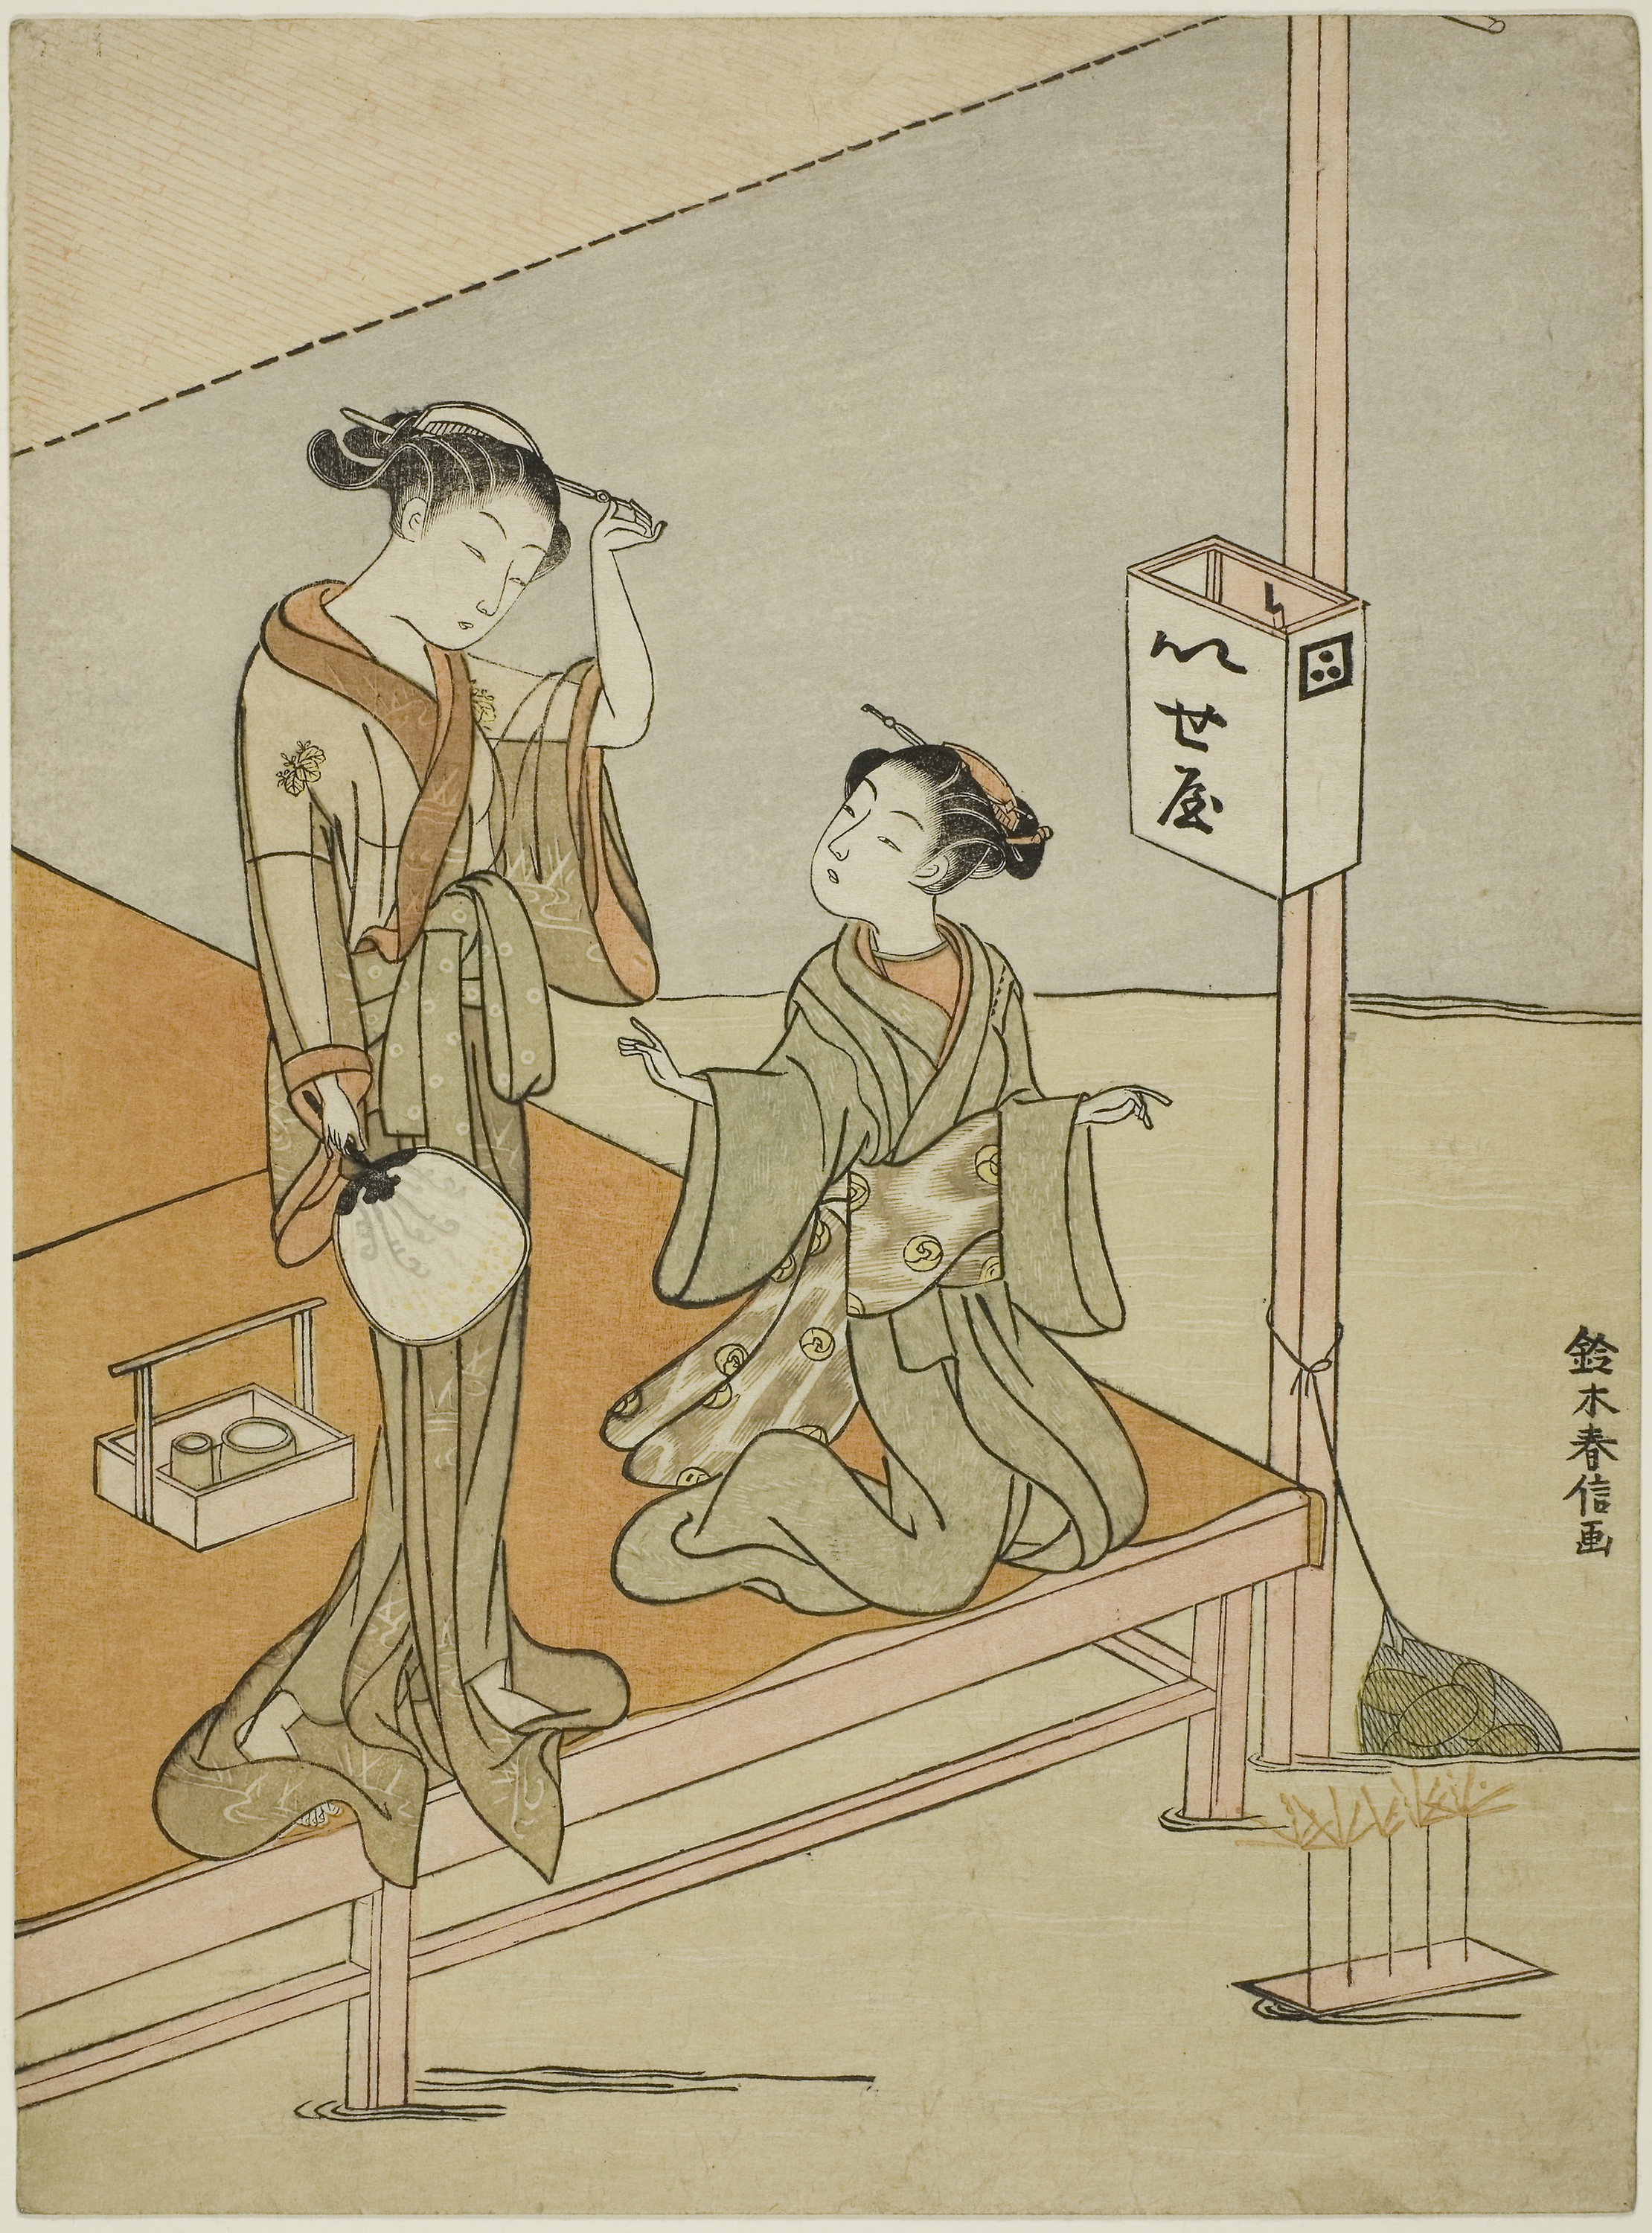
cartoon, art, illustration, pattern